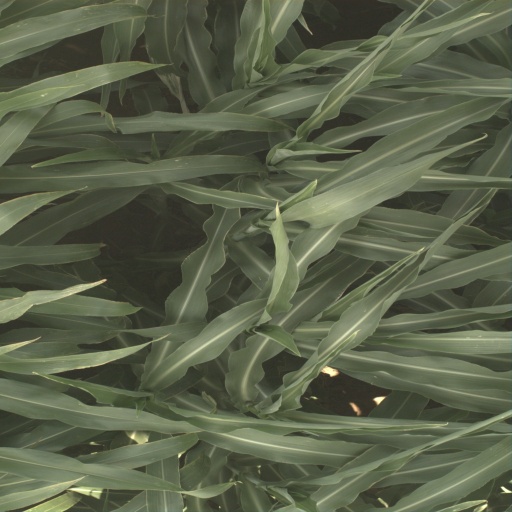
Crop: sorghum